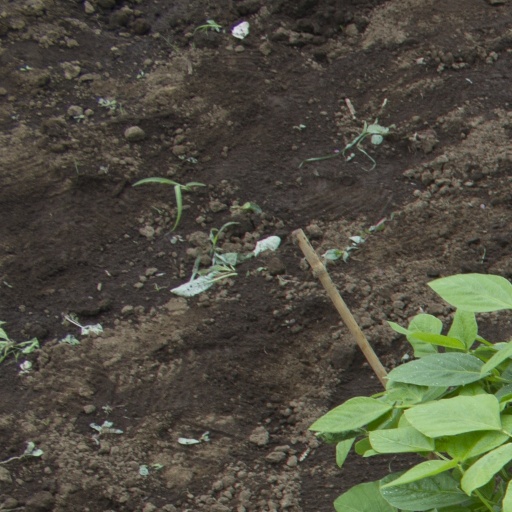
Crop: soybean